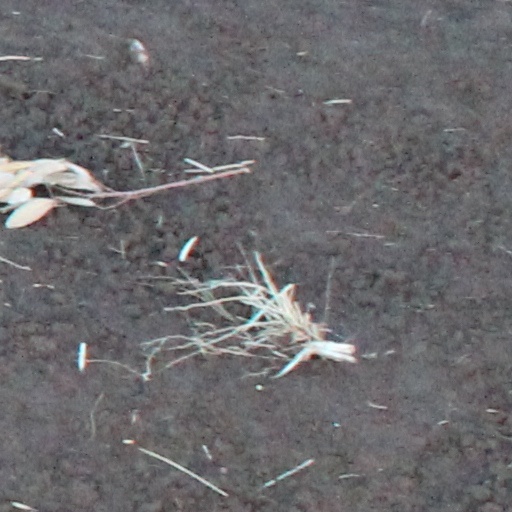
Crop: wheat